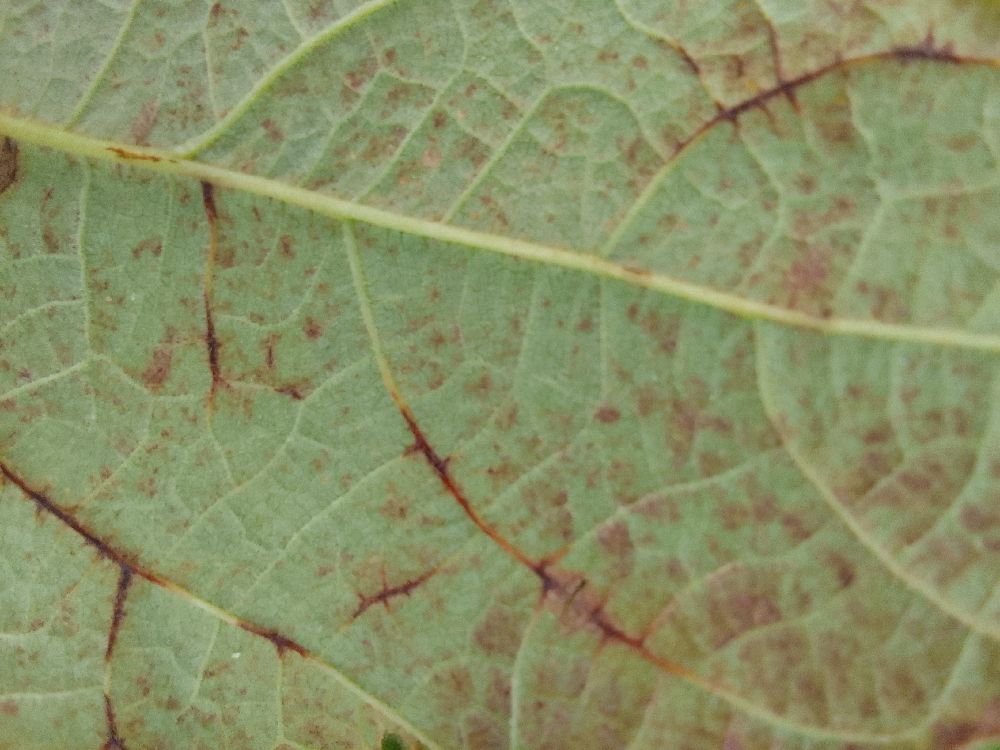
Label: anthracnose